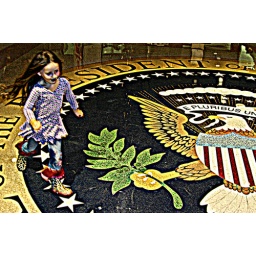
Enid literally running circles around the presidential seal on the floor of the Nixon Library.